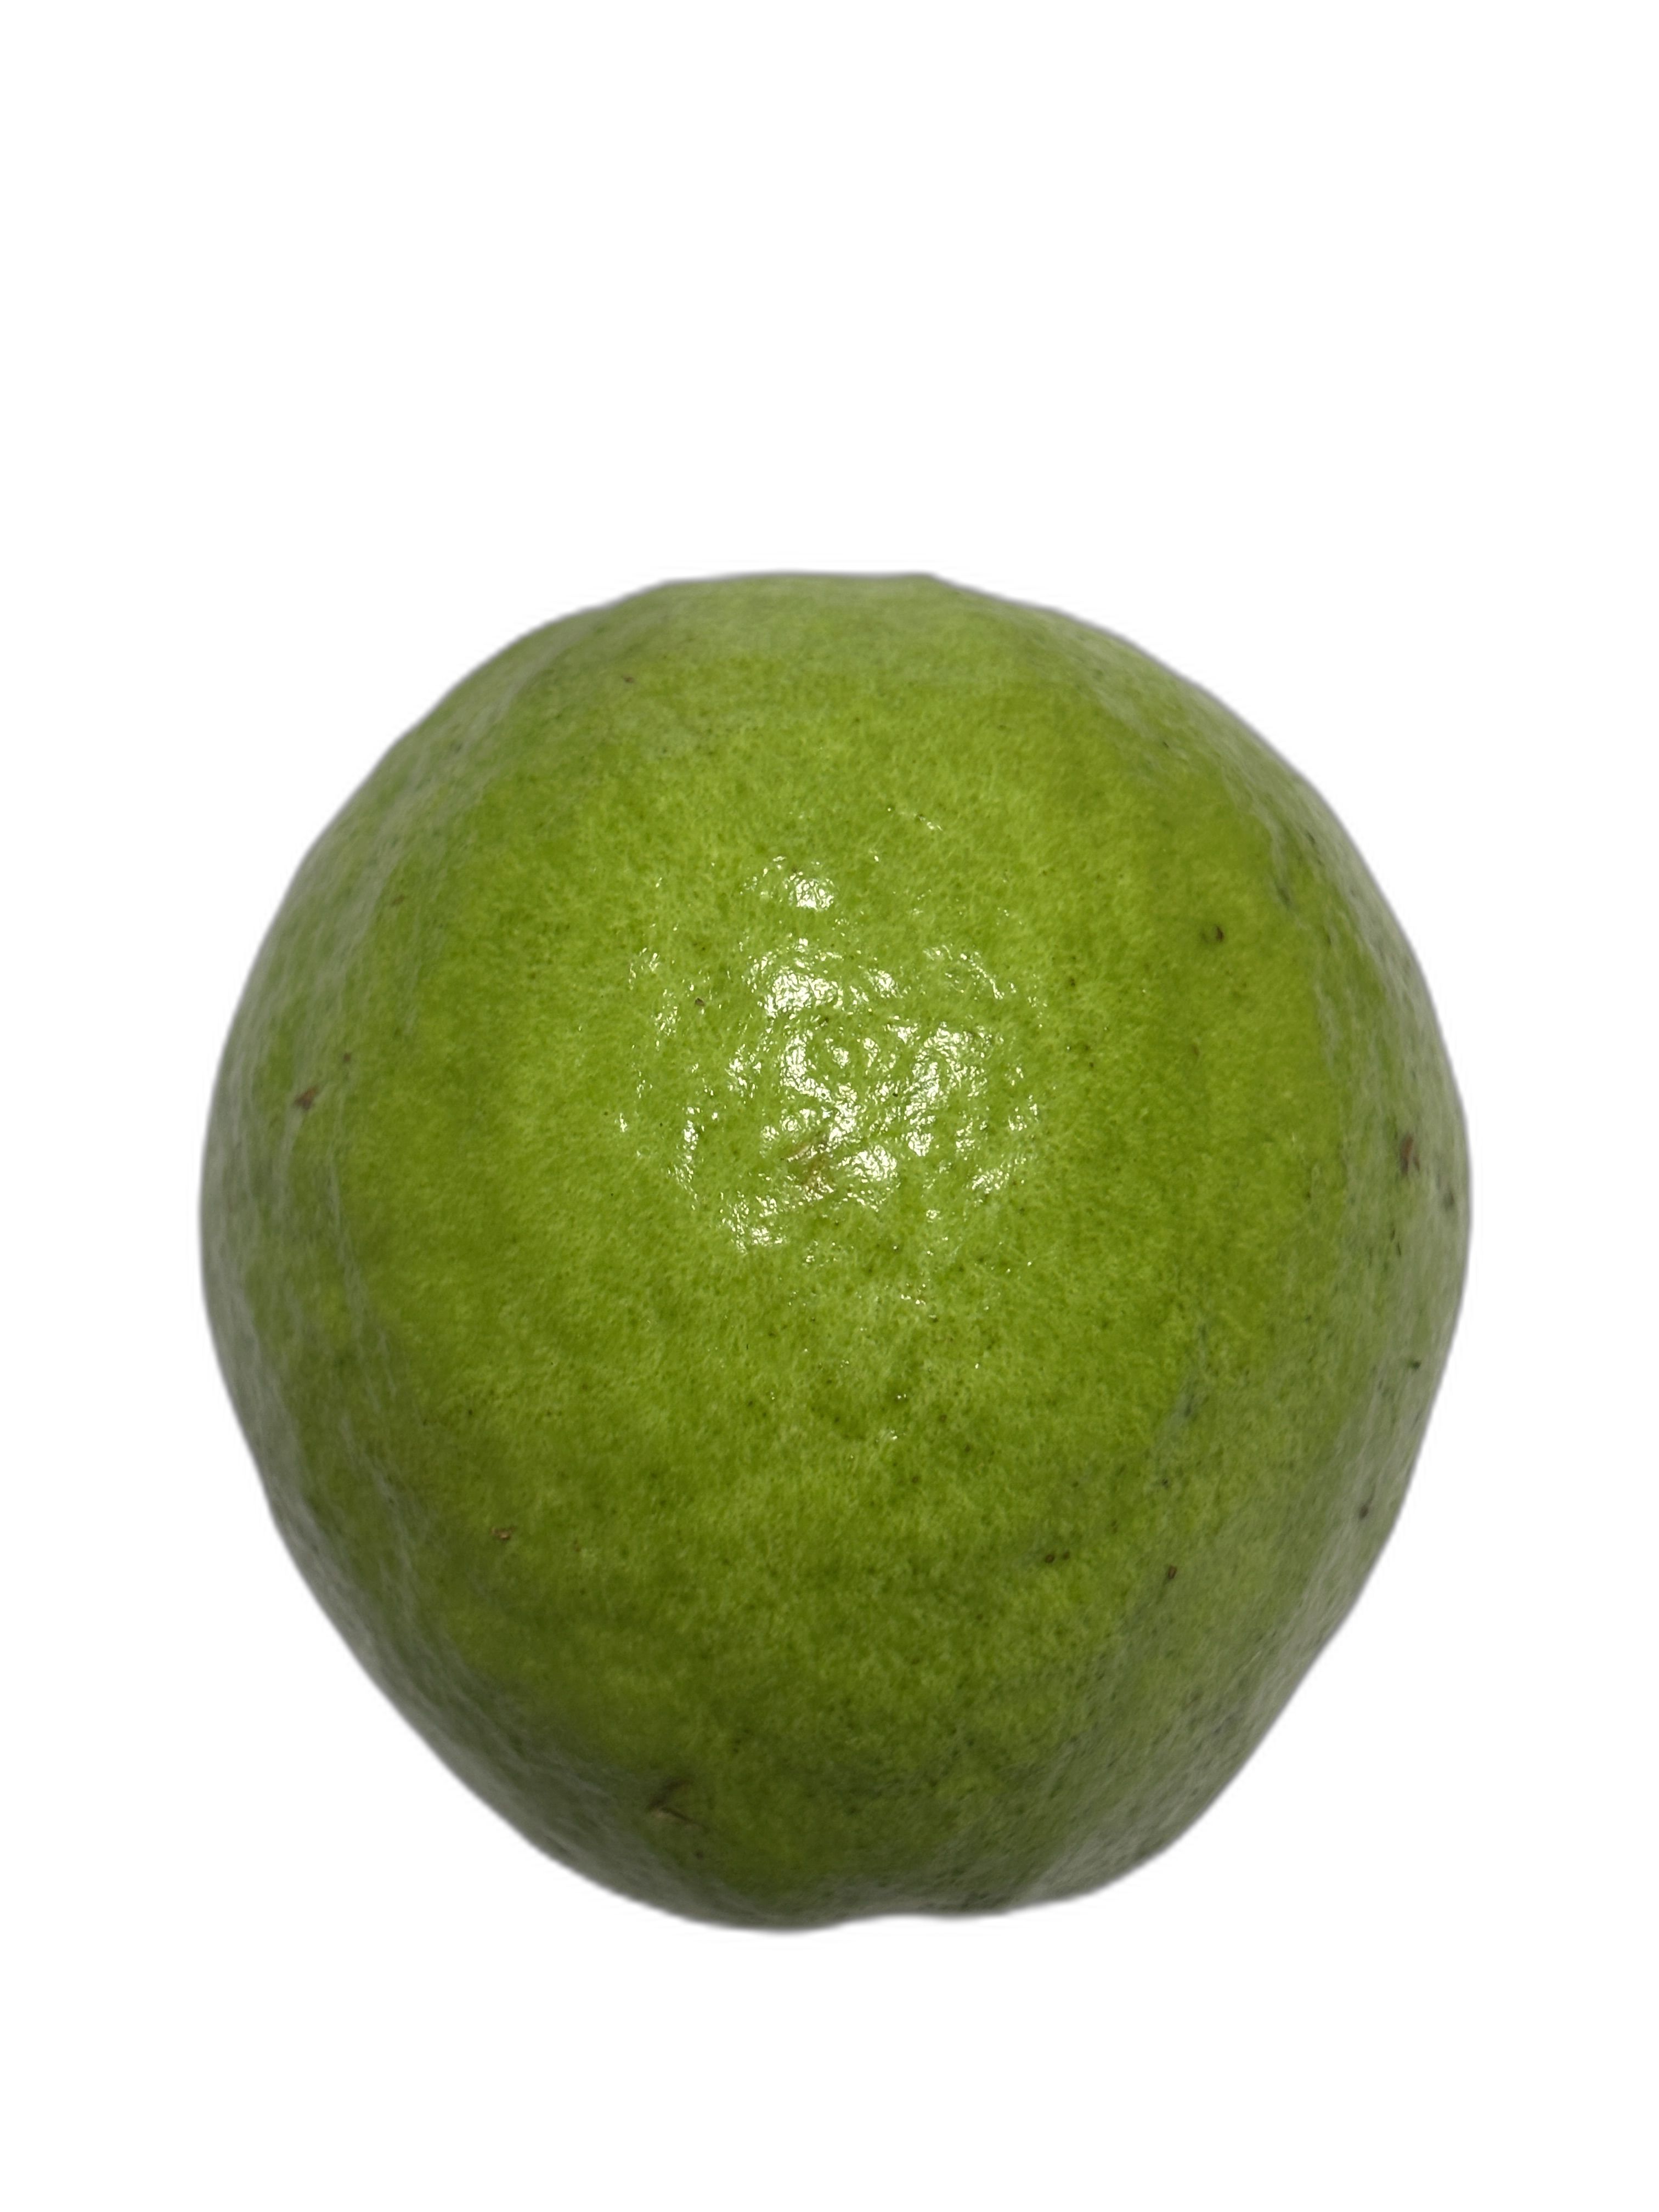
Plant part: fruit
Disease: Healthy